Harrison High School (Arkansas)

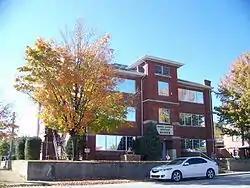
The former high school building, now a museum

The Harrison High School is a public high school serving ninth through twelve grade students in Harrison, Arkansas, United States.